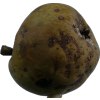
Label: pear